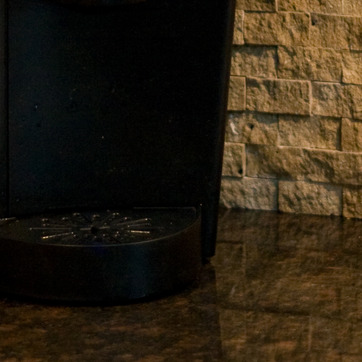
Material: plastic